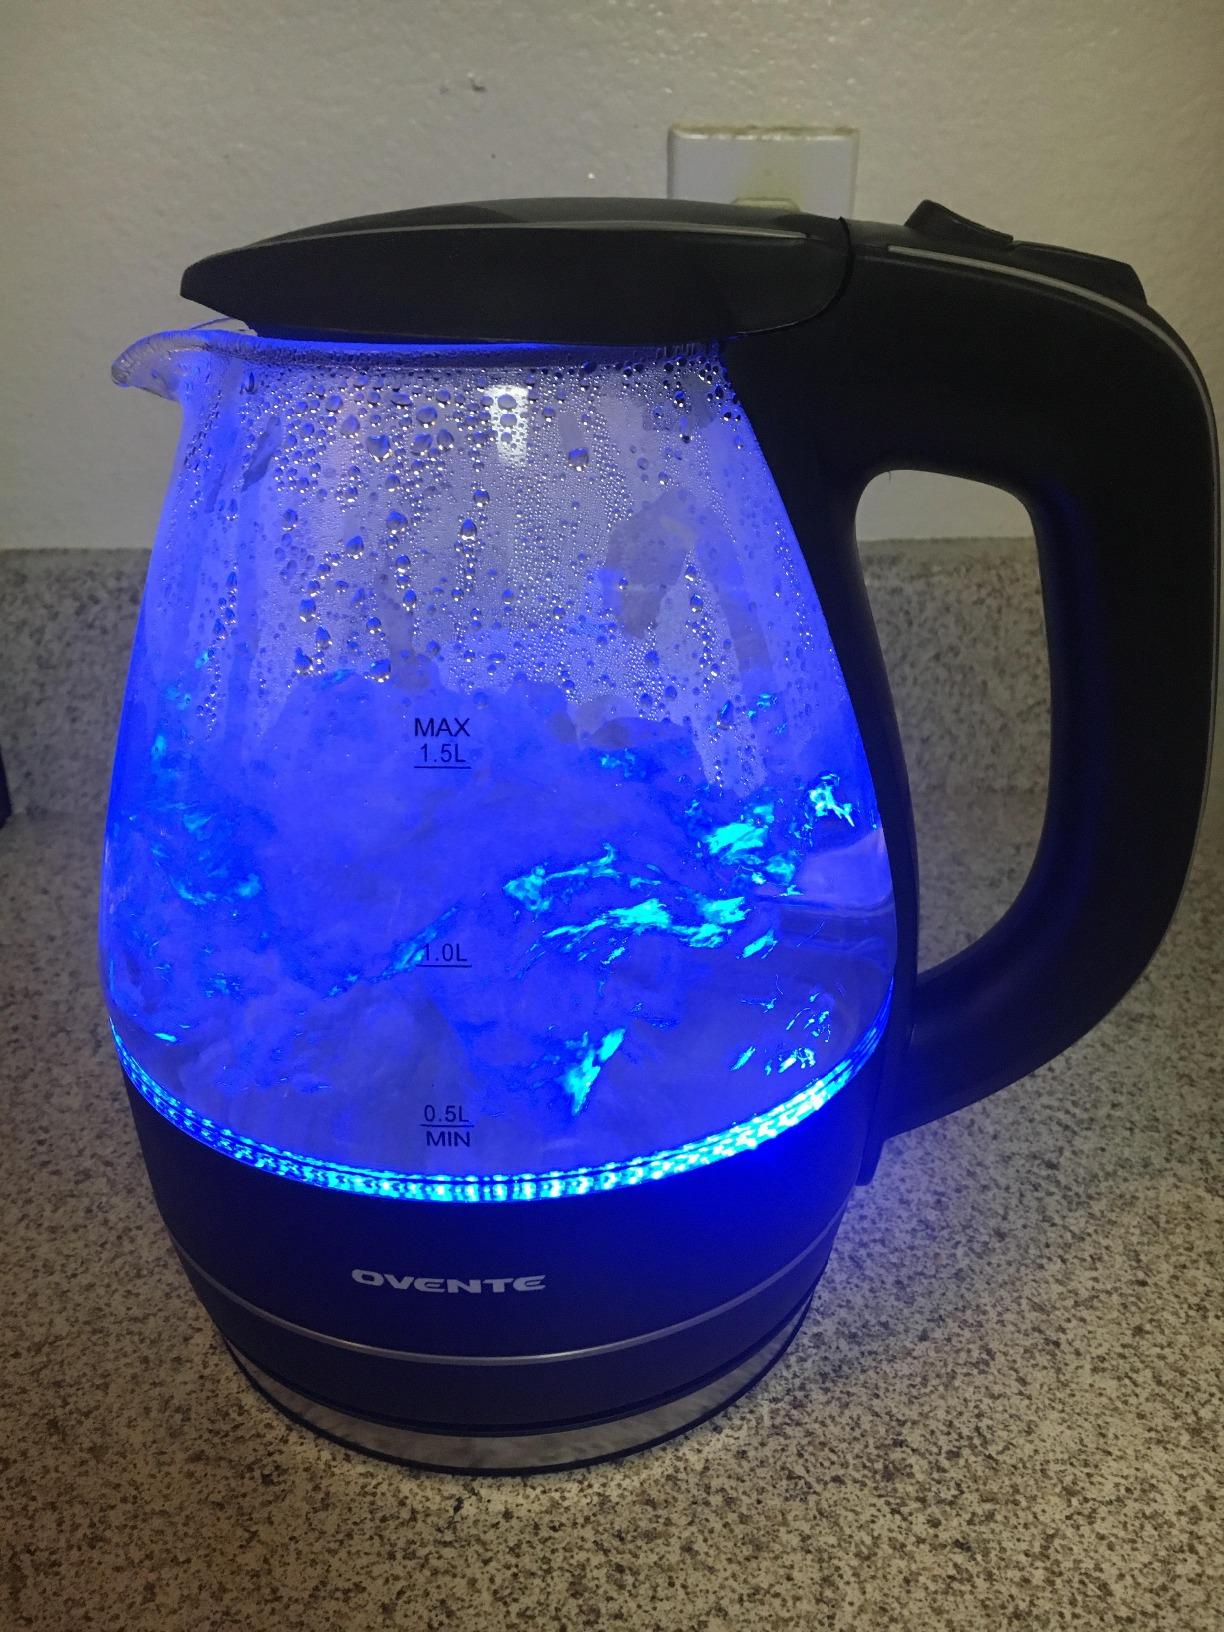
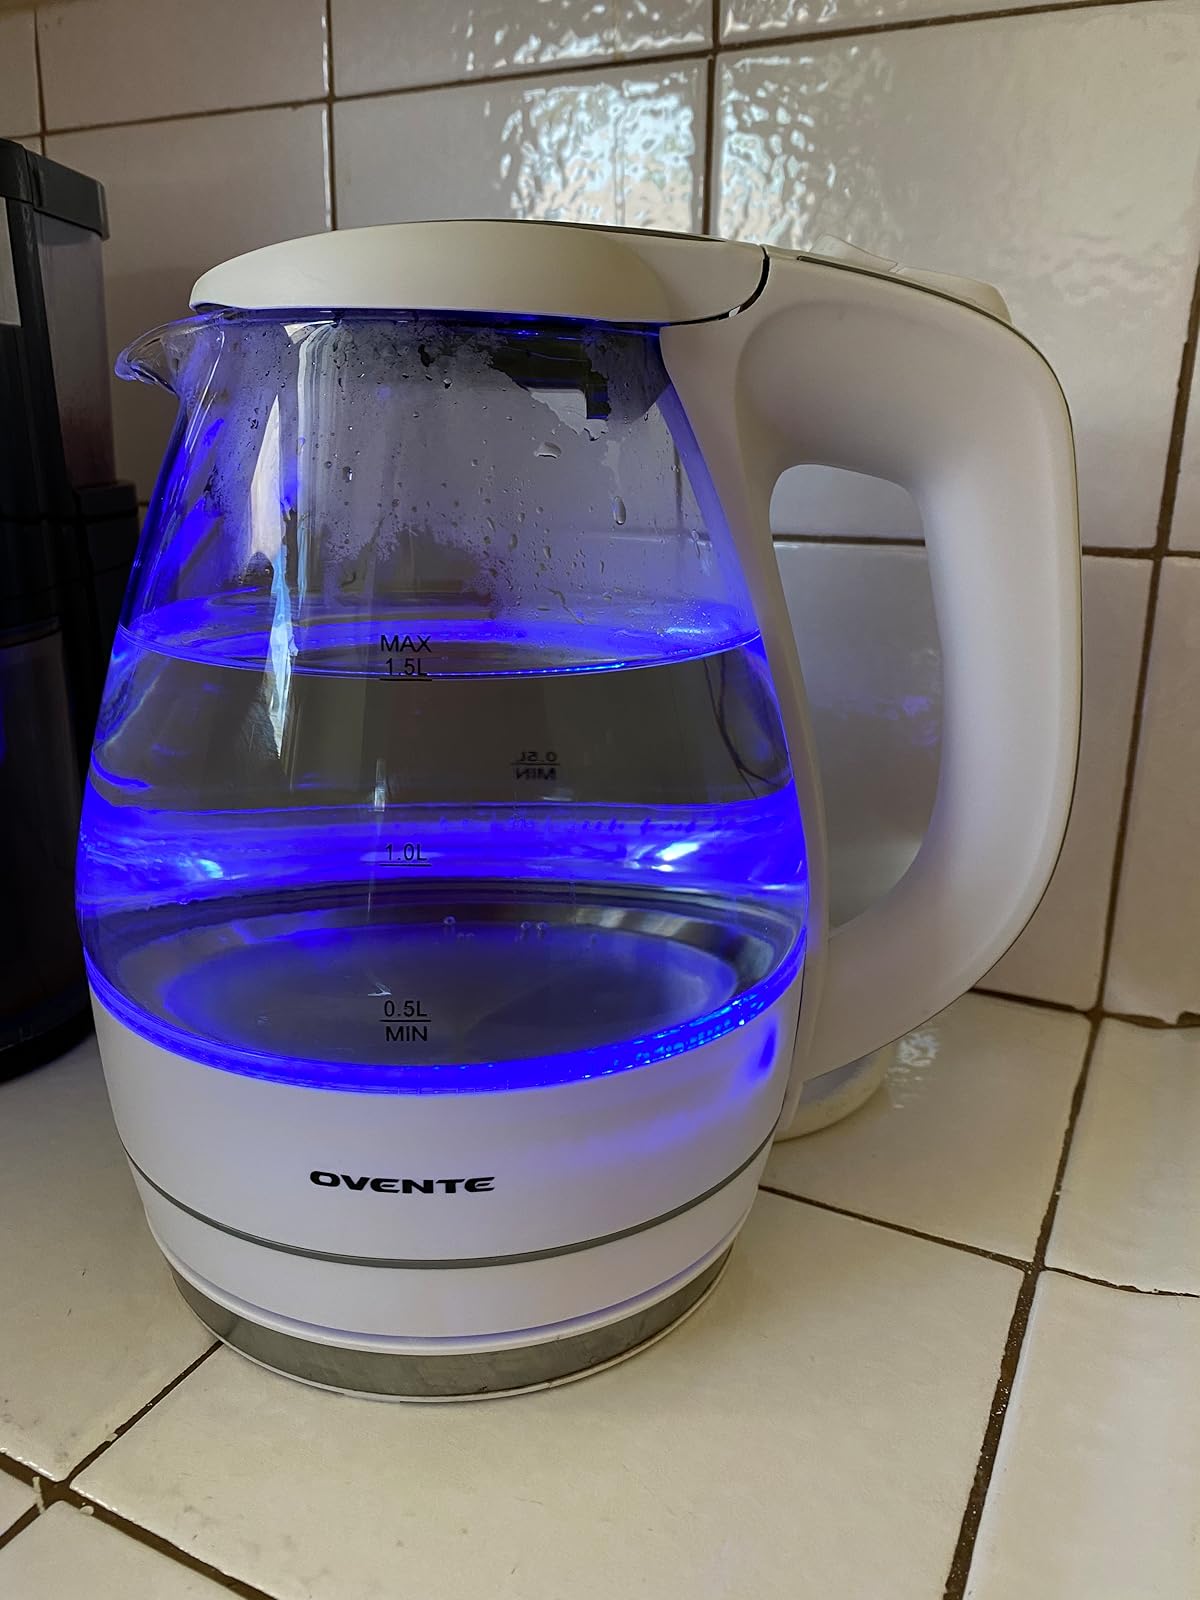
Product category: items_kettle
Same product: no